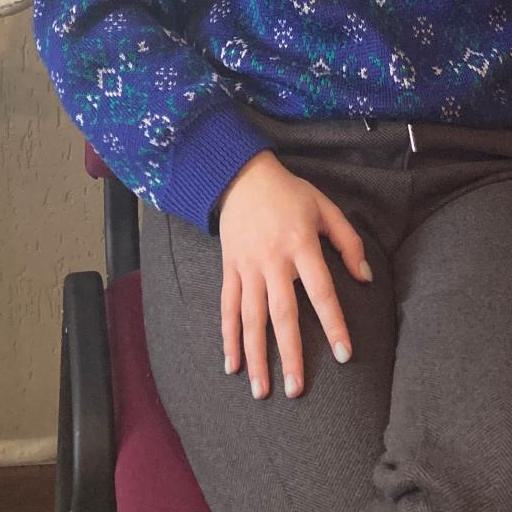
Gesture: no_gesture